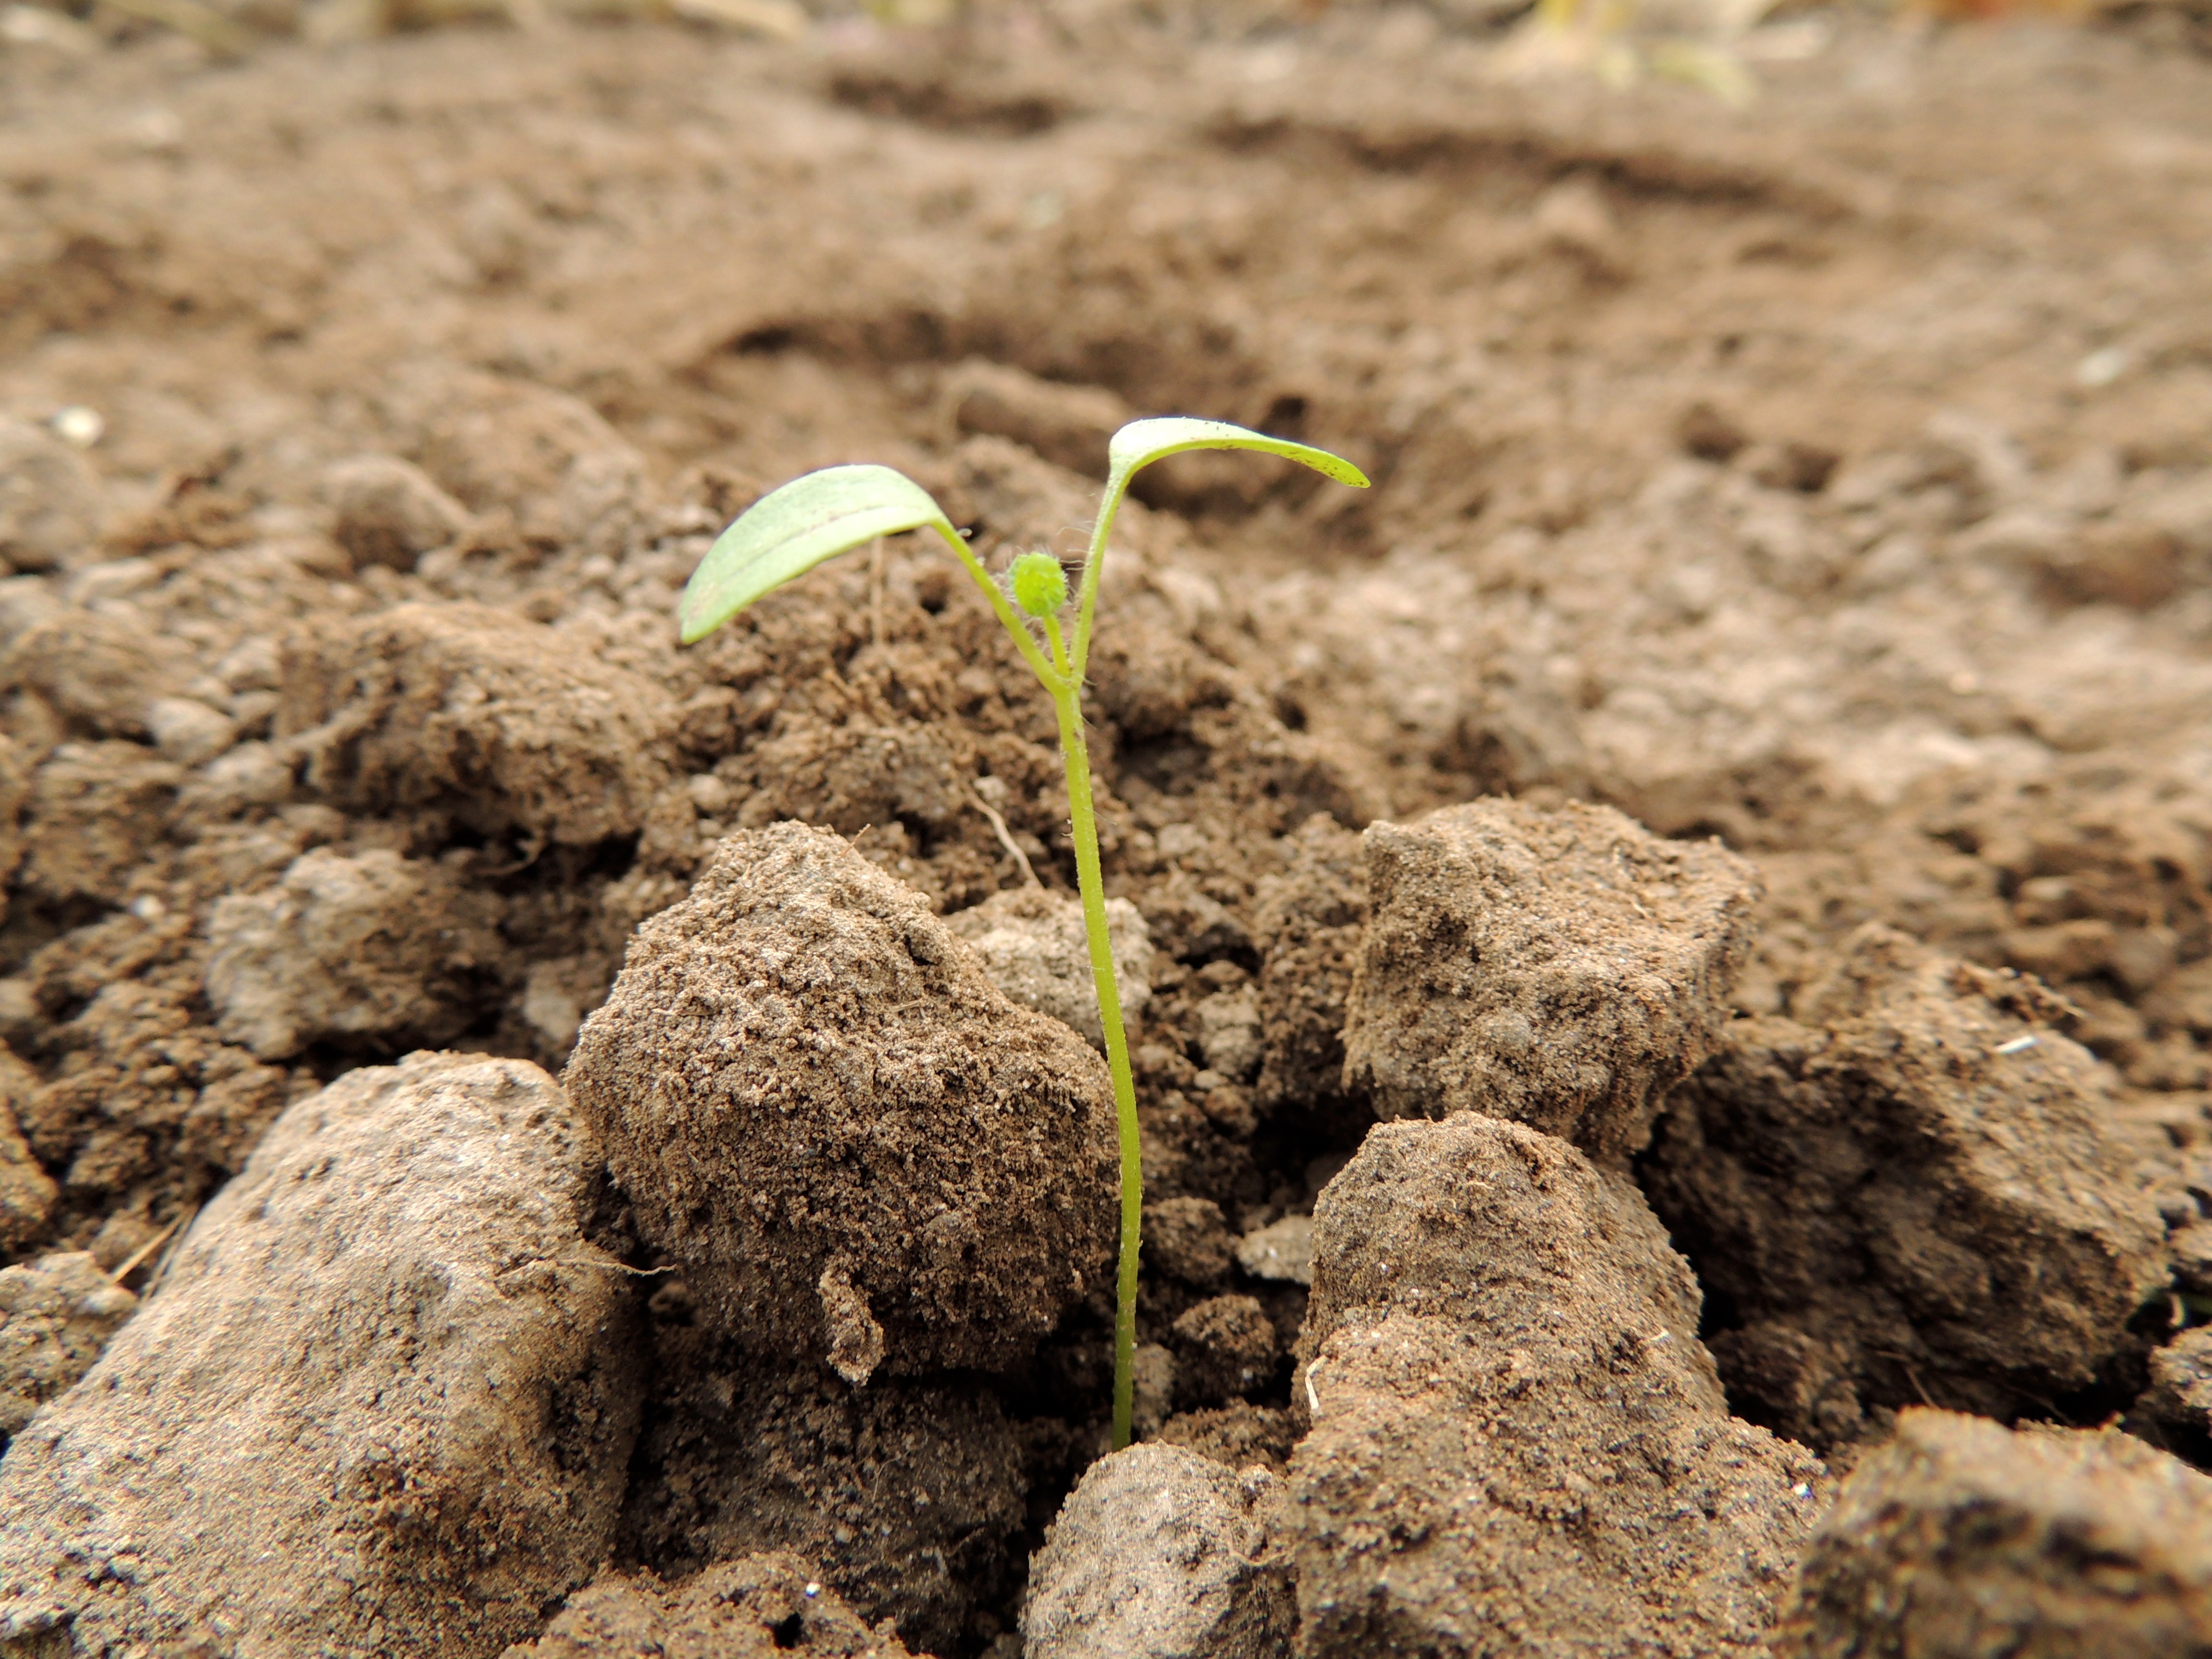
nature, plant, field, leaf, seed, flower, wildlife, young, food, green, produce, vegetable, grow, brown, soil, agriculture, flora, fauna, seedling, close up, earth, engine, macro photography, germ